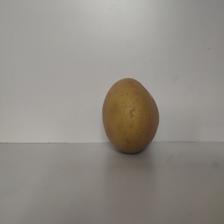
Size: Large